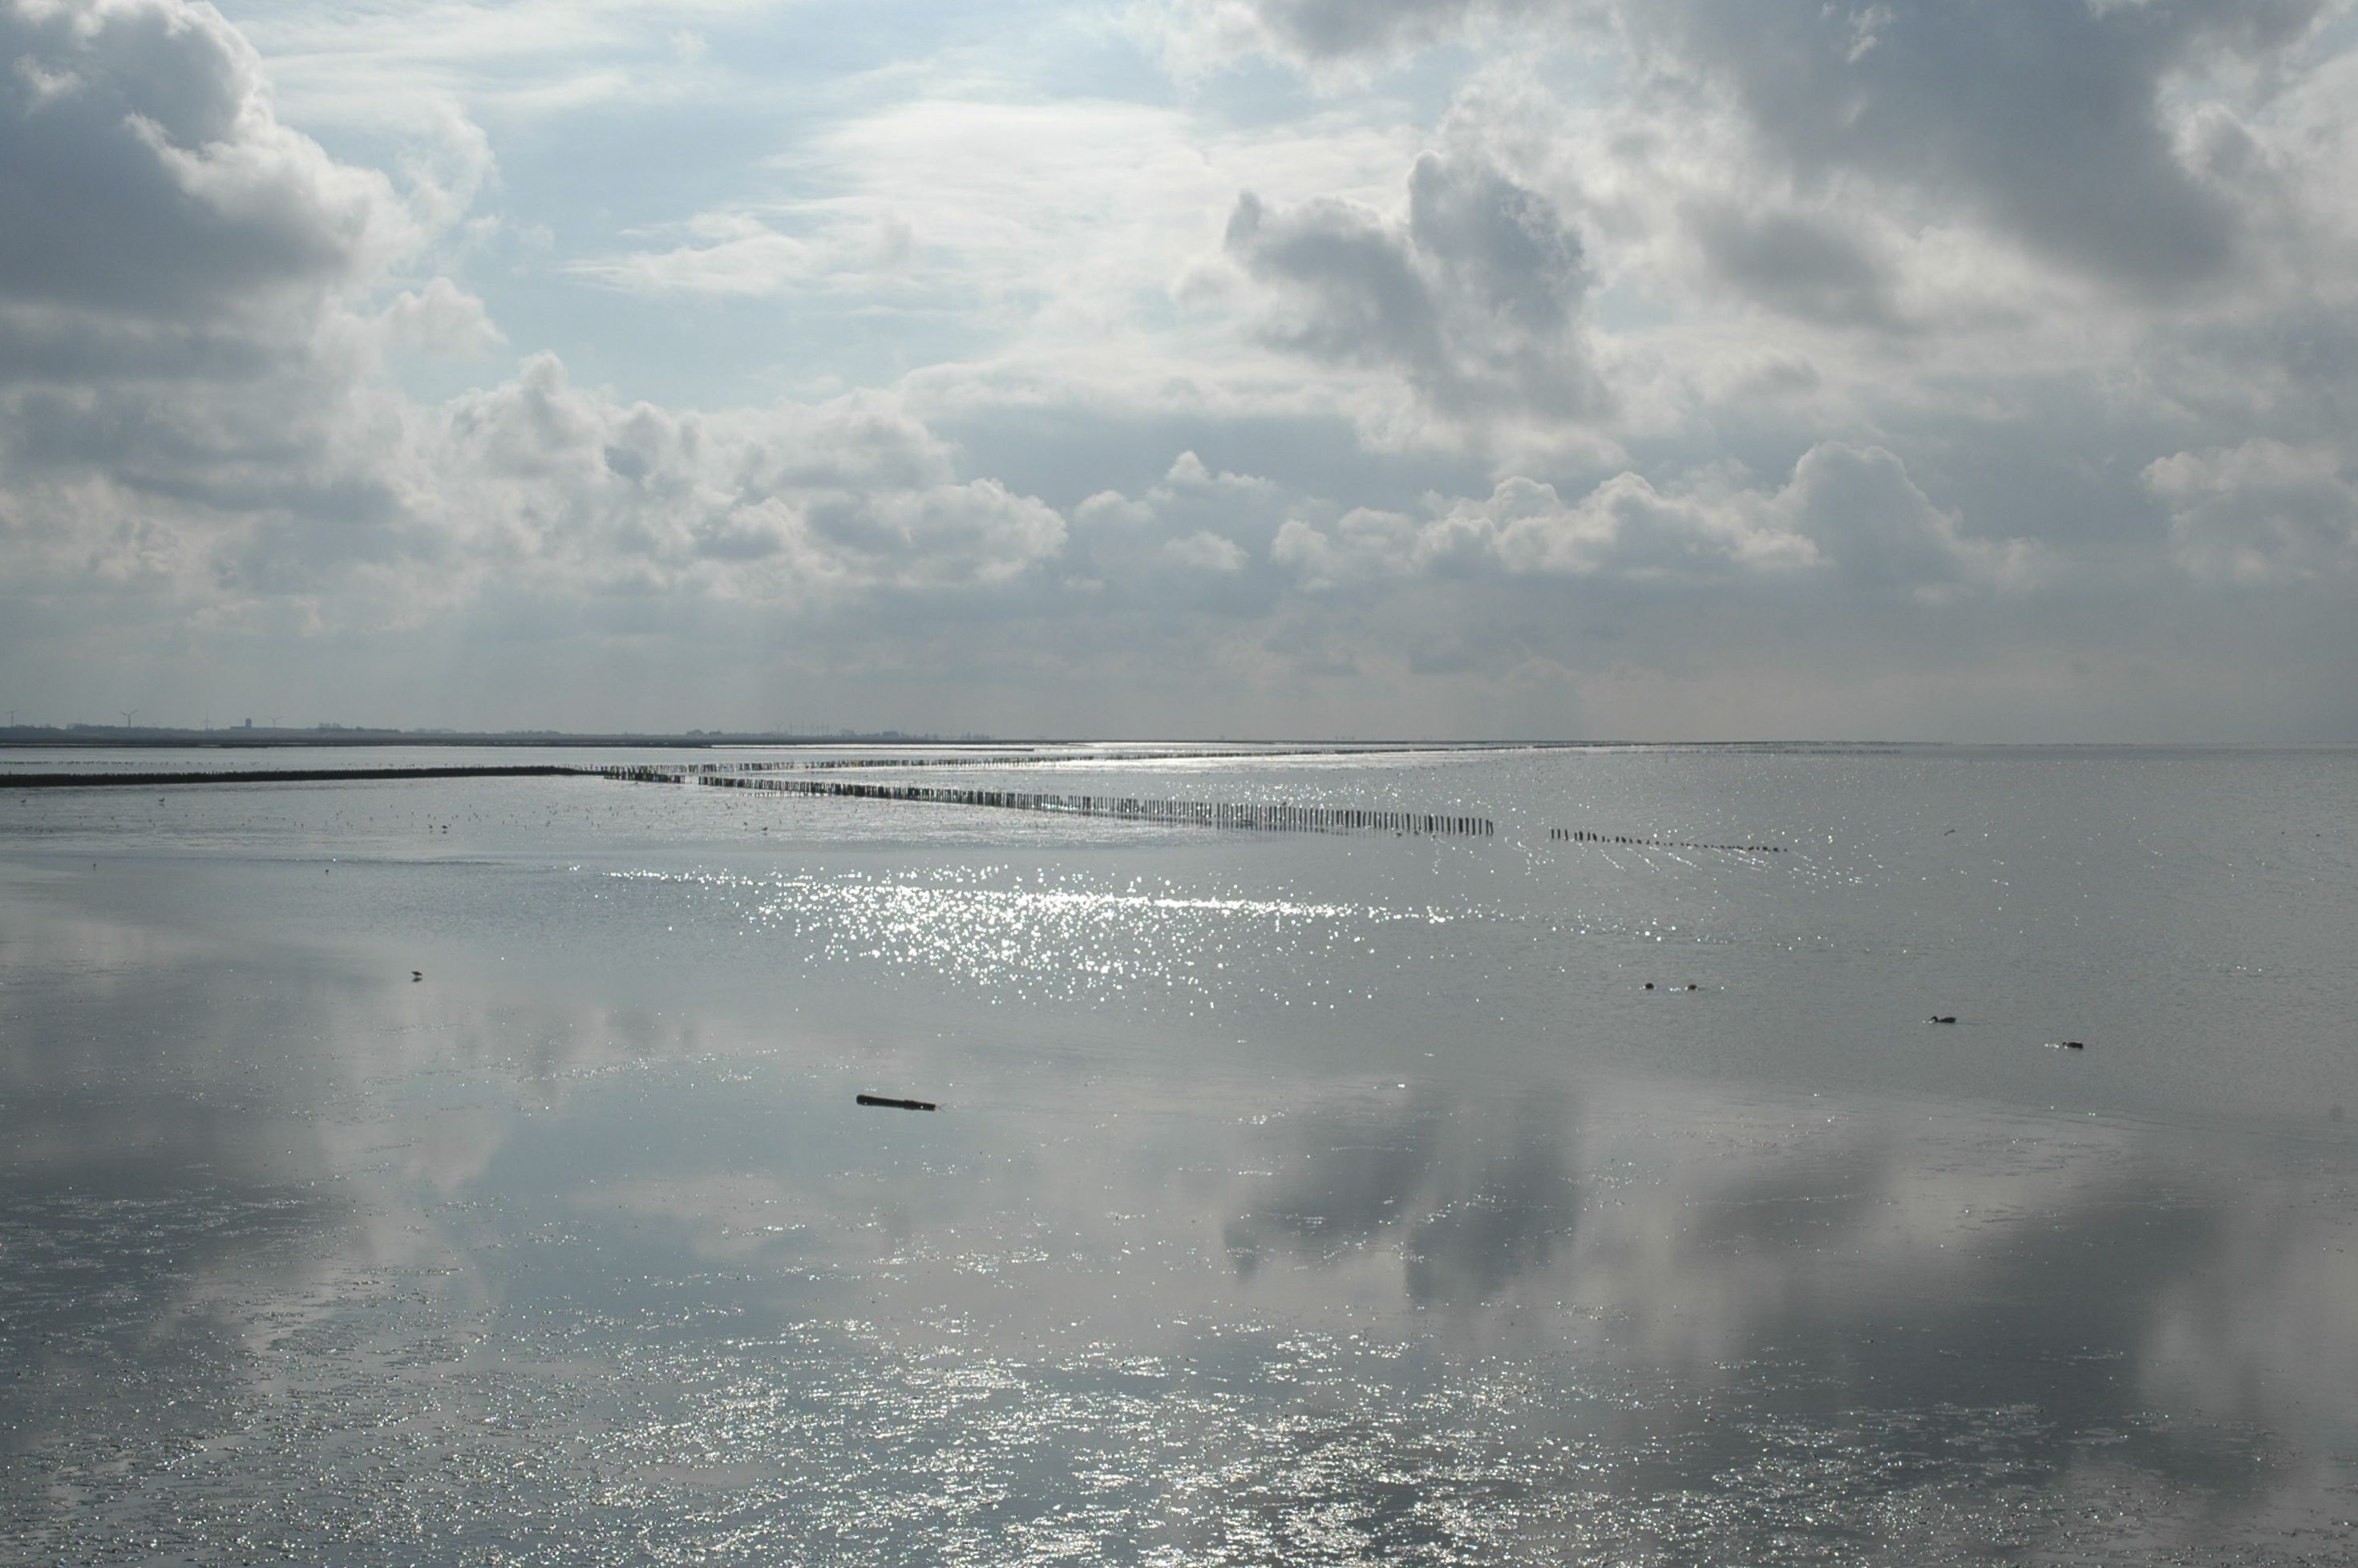
lucht, wadden, sky, body of water, sea, water, cloud, horizon, ocean, atmospheric phenomenon, calm, natural environment, shore, daytime, wave, reflection, atmosphere, coast, mudflat, beach, tide, wind wave, sunlight, cumulus, coastal and oceanic landforms, photography, sand, meteorological phenomenon, sound, lake, vacation